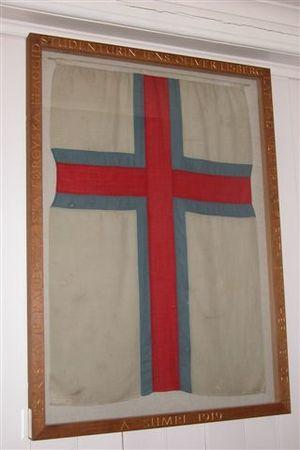
Le drapeau des îles Féroé est composé d'une croix scandinave.